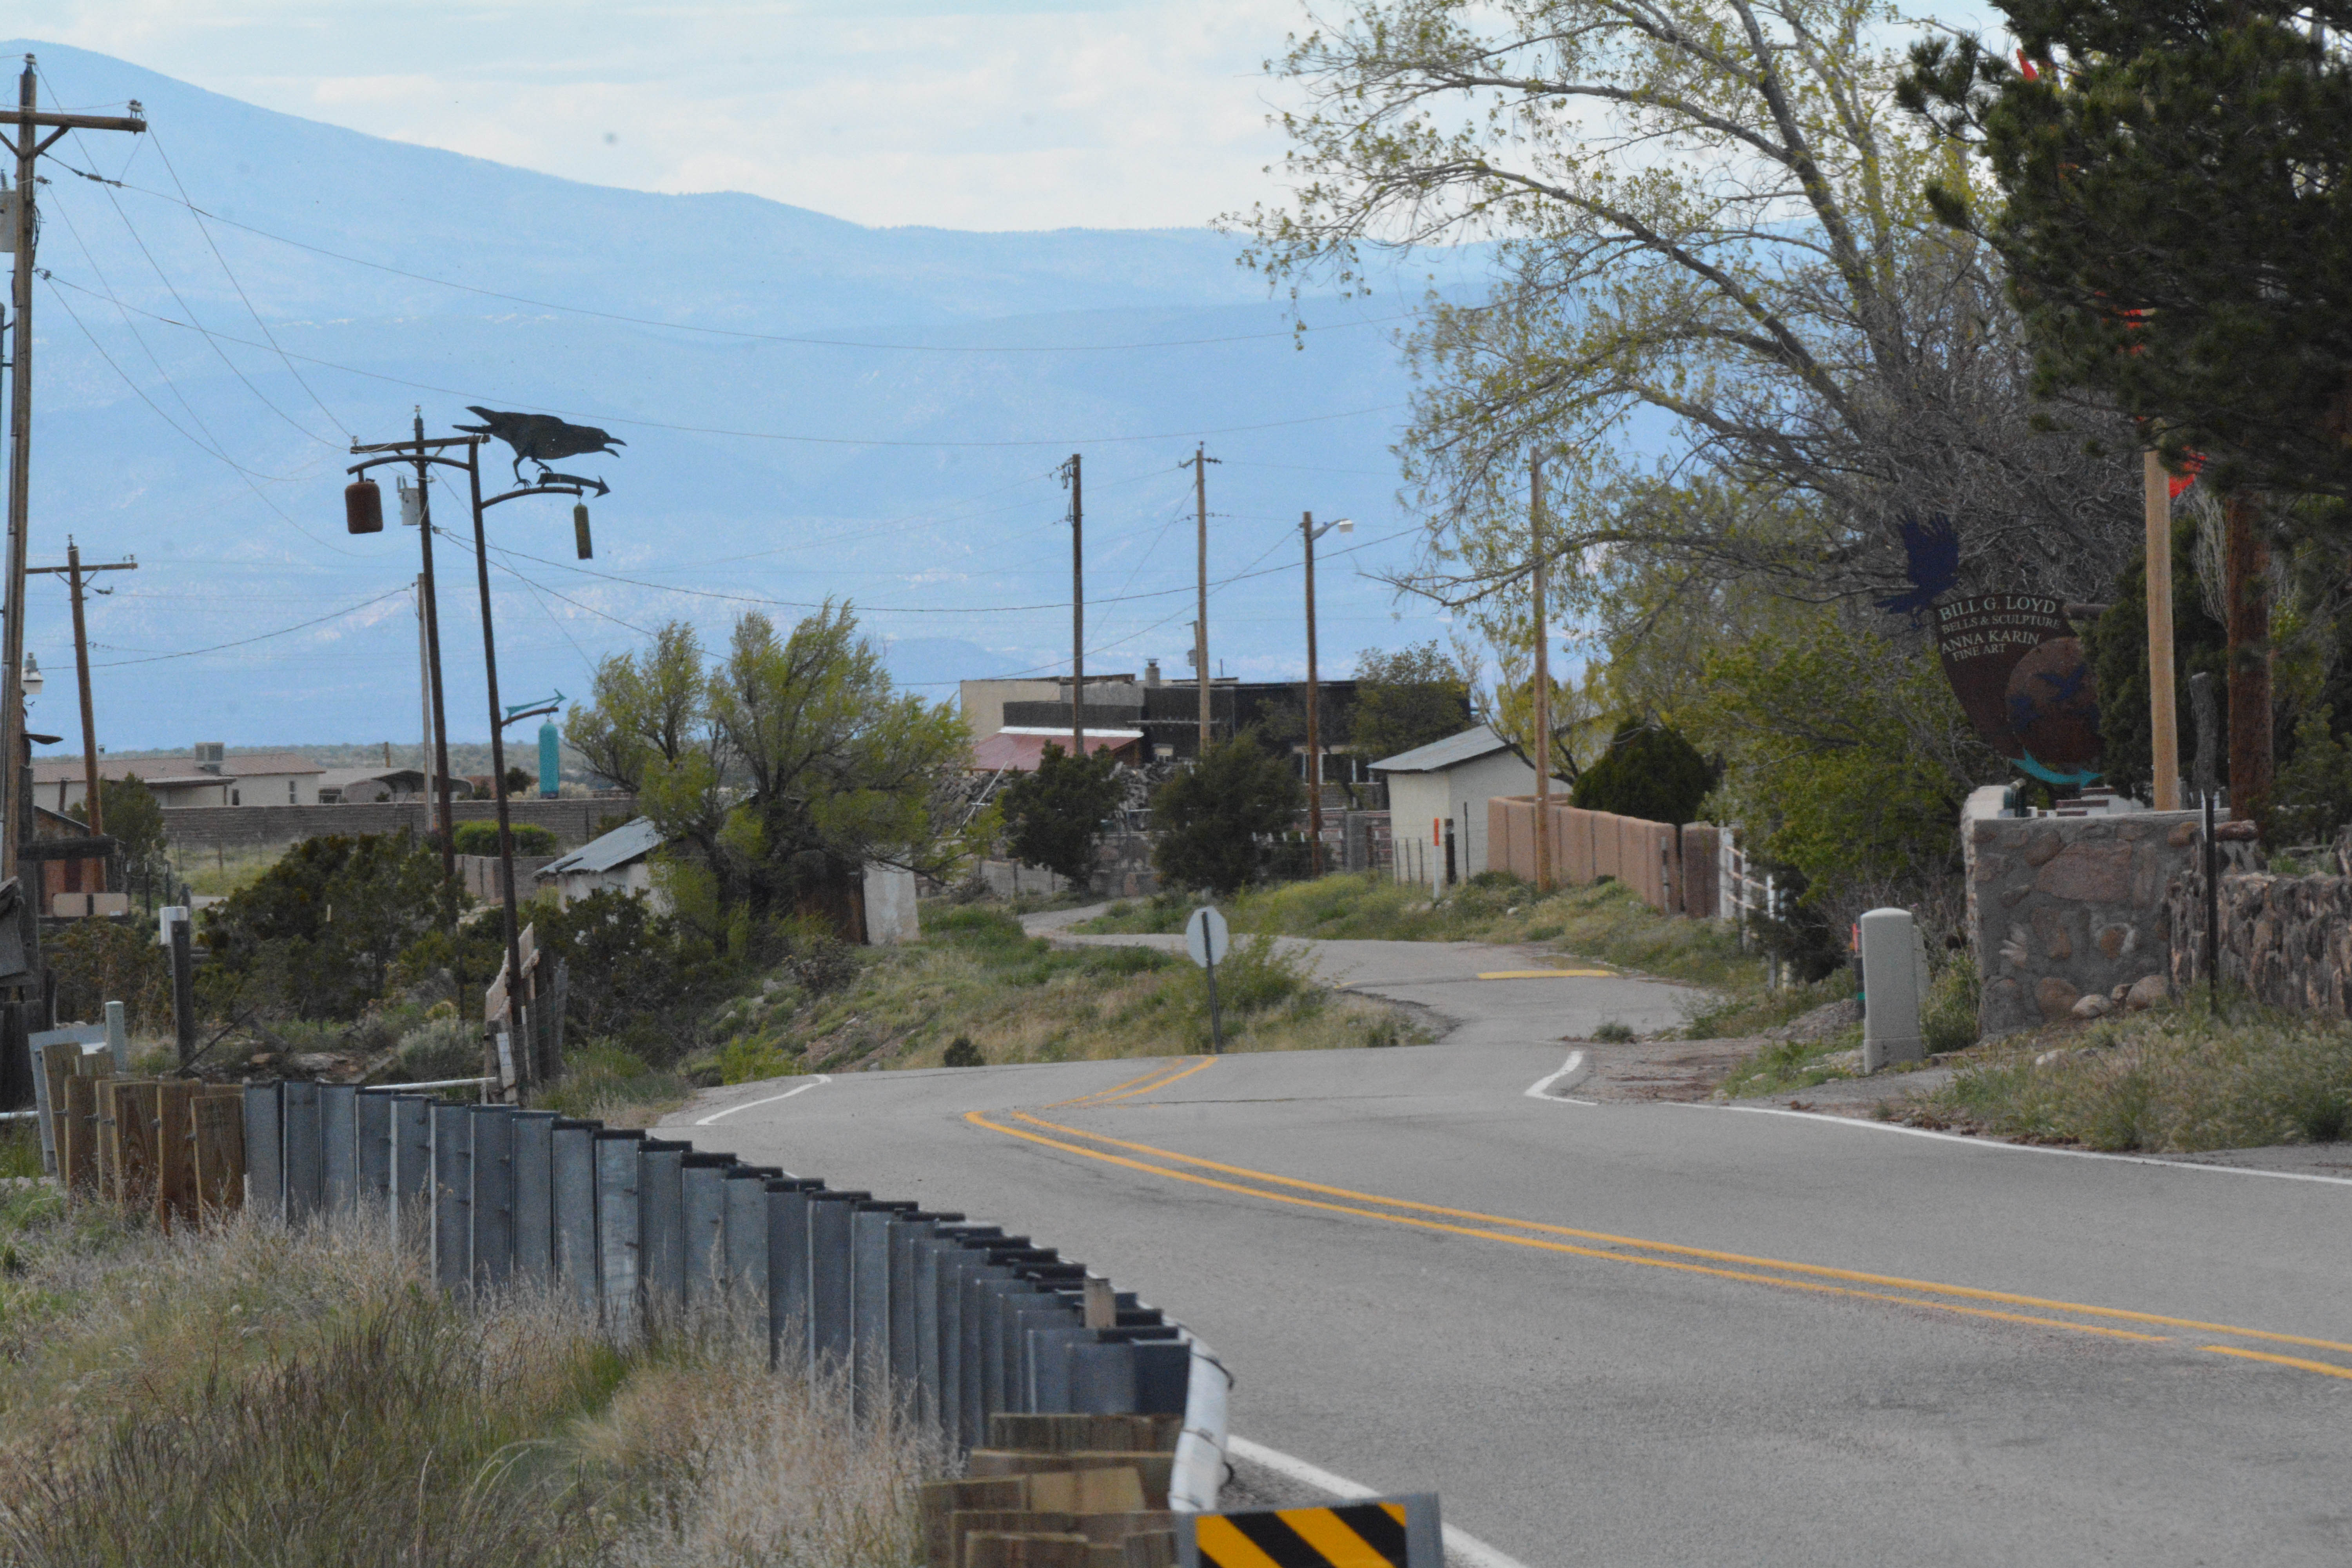
road, highway, asphalt, transport, suburb, lane, waterway, infrastructure, santafe, truchas, northernnewmexico, pueblosantafe, neighbourhood, residential area